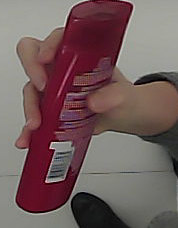
Product: loreal_shampoo